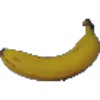
Label: Banana 1